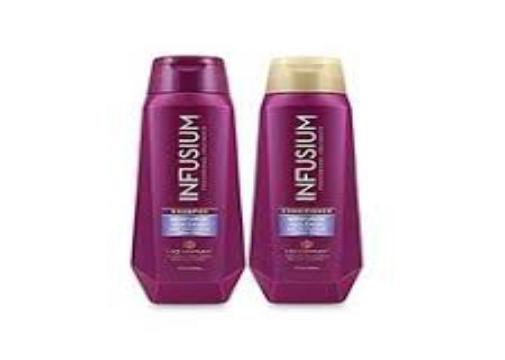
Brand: Infusium 23
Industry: Necessities